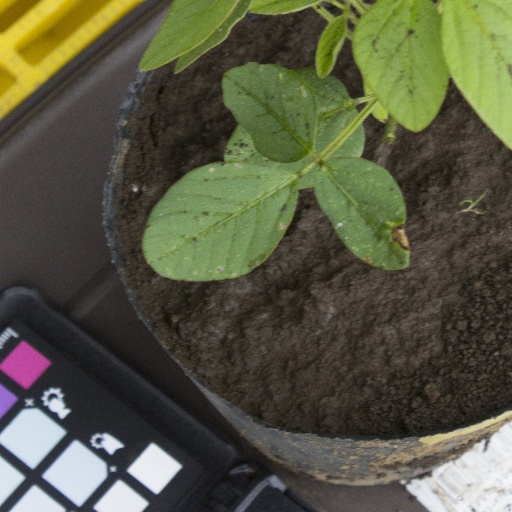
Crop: soybean